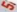
Number: 5